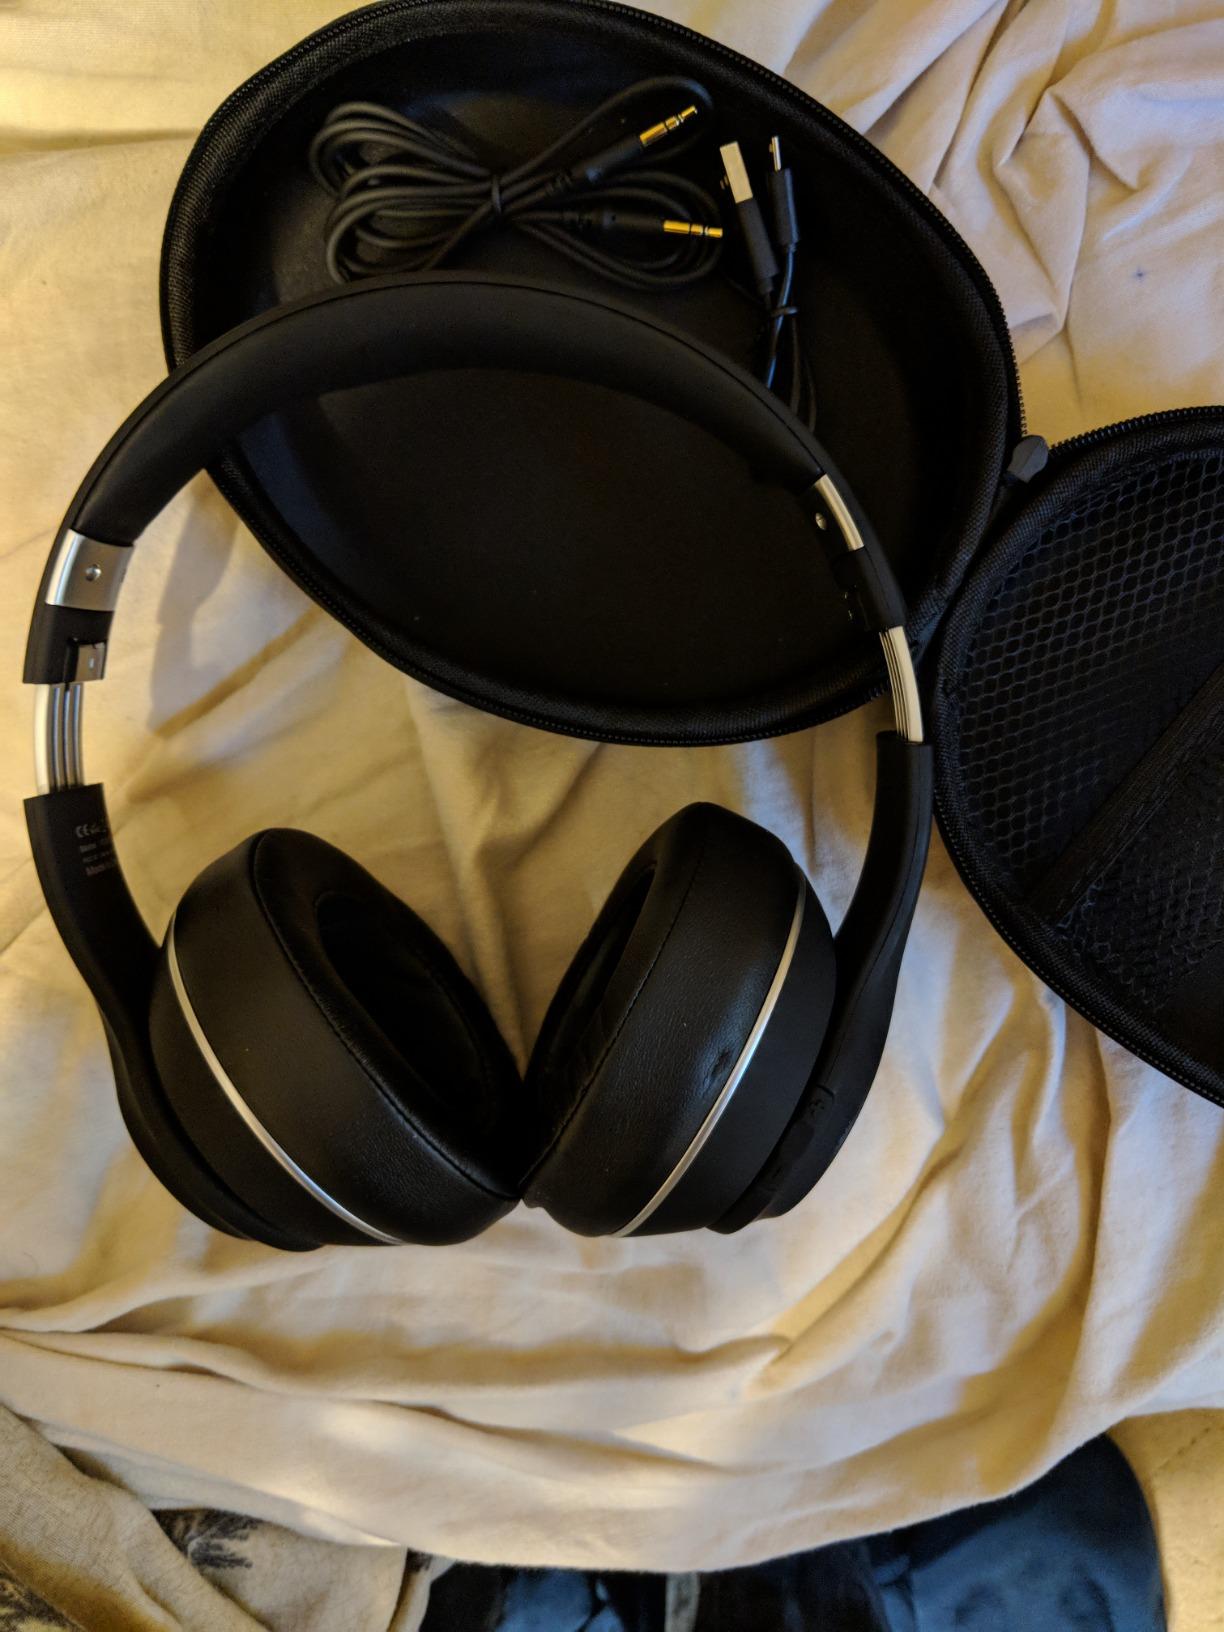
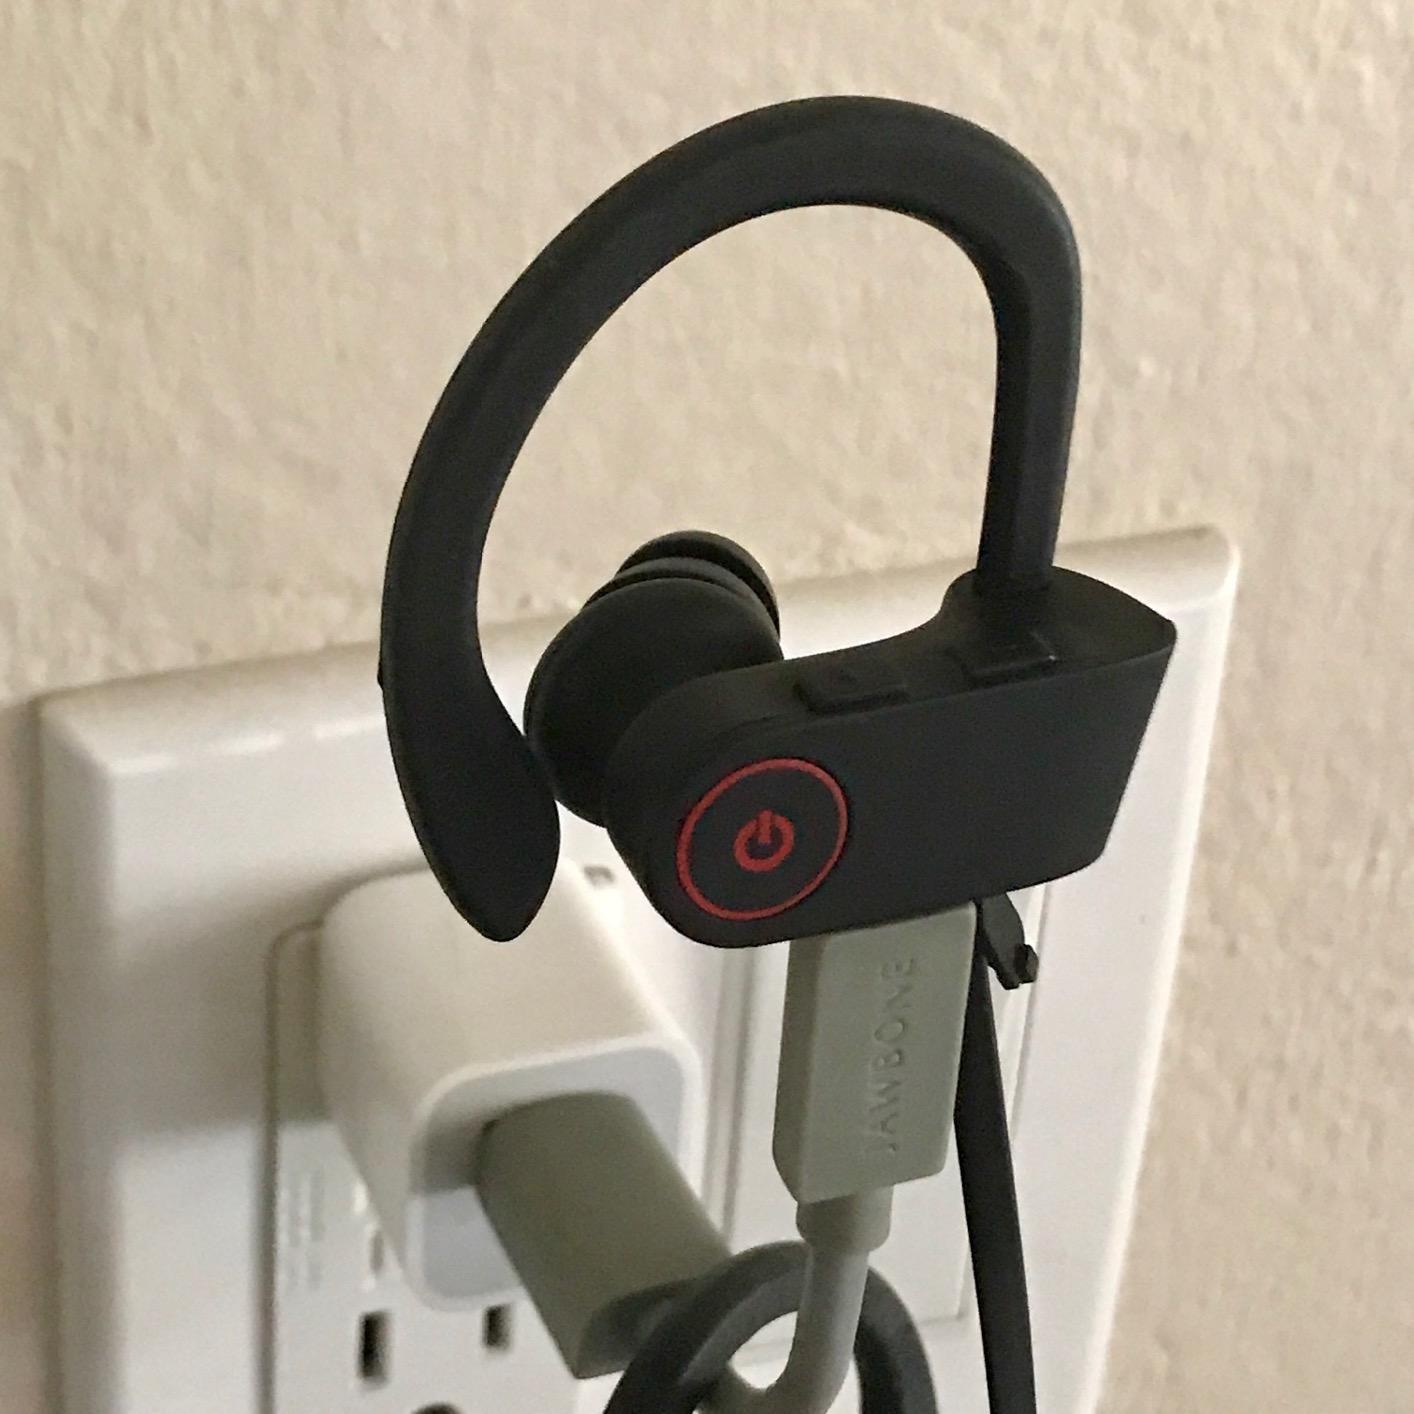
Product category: headphones
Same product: no